List of township-level divisions of Fujian

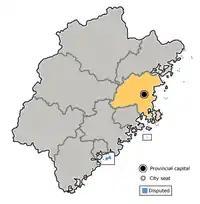
Location of Fuzhou in the province

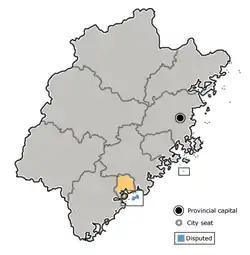
Location of Xiamen in the province

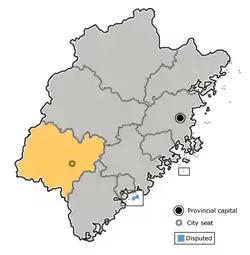
Location of Longyan in the province

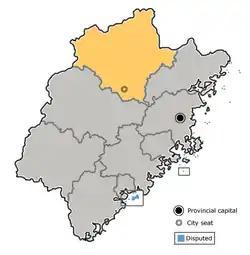
Location of Nanping in the province

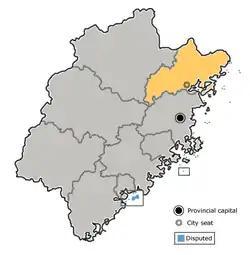
Location of Ningde in the province

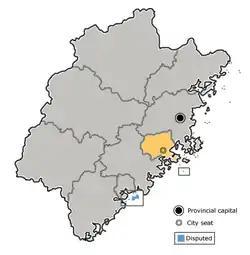
Location of Putian in the province

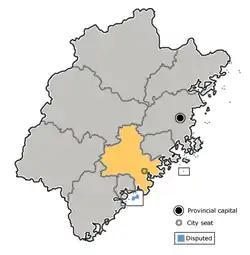
Location of Quanzhou in the province

Note: Jinmen County is a county administered by the Fujian Province, ROC and is claimed by the PRC as part of Quanzhou City.